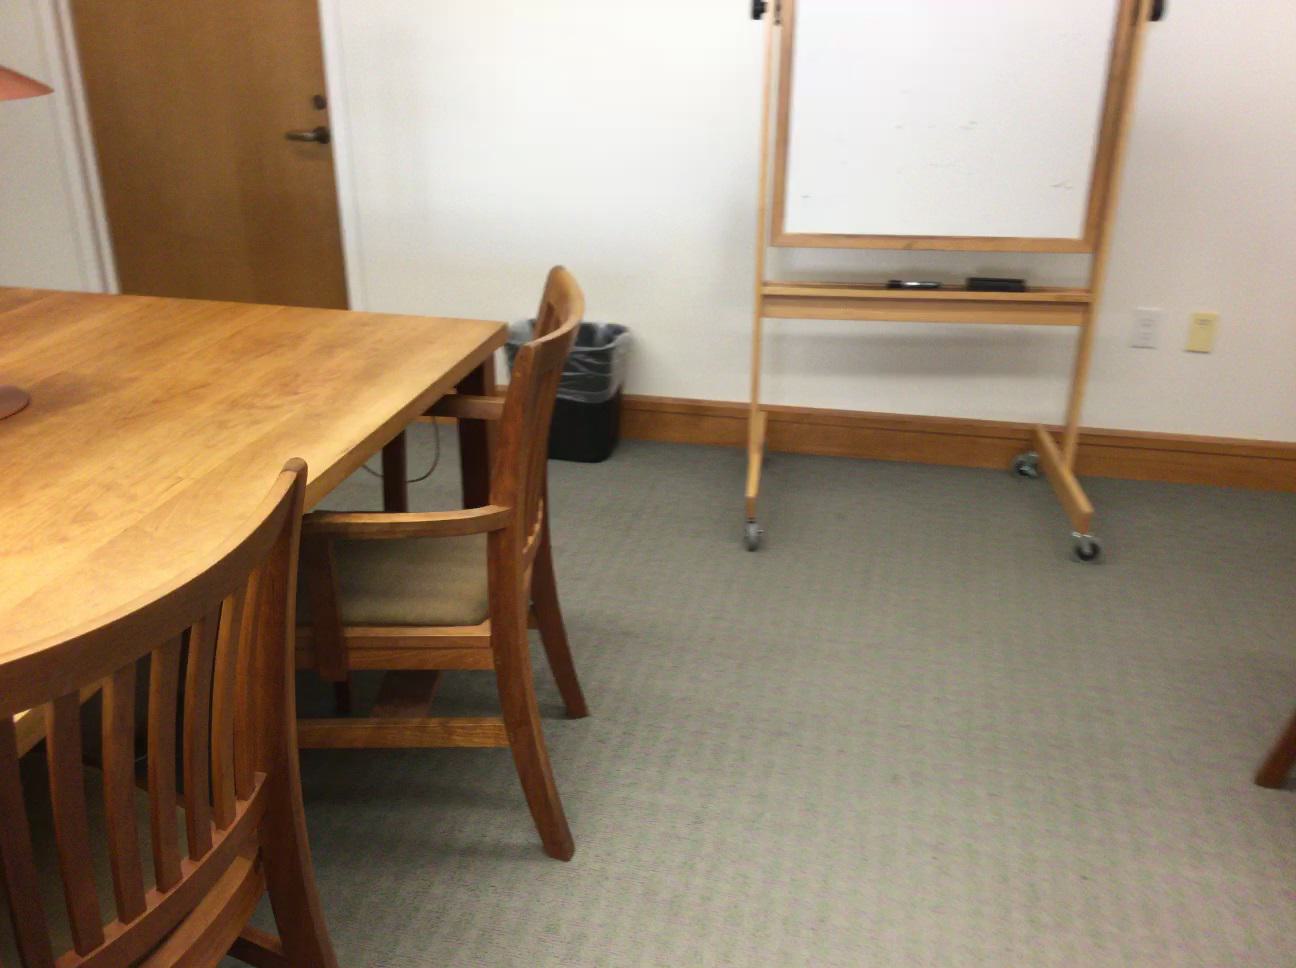
Question: In the image, there is the blackboard. Pinpoint several points within the vacant space situated in front of the blackboard from the object's perspective. Your final answer should be formatted as a list of tuples, i.e. [(x1, y1), ...], where each tuple contains the x and y coordinates of a point satisfying the conditions above. The coordinates should be between 0 and 1, indicating the normalized pixel locations of the points.
Answer: [(0.610, 0.583), (0.742, 0.652), (0.781, 0.679), (0.774, 0.615), (0.630, 0.663), (0.564, 0.635), (0.594, 0.659), (0.739, 0.612), (0.841, 0.601), (0.772, 0.596), (0.926, 0.648), (0.569, 0.616), (0.812, 0.637), (0.603, 0.619), (0.498, 0.628), (0.531, 0.632), (0.816, 0.659), (0.882, 0.624), (0.579, 0.581), (0.505, 0.610), (0.739, 0.593), (0.669, 0.645), (0.537, 0.613), (0.704, 0.670), (0.706, 0.591), (0.599, 0.638), (0.639, 0.603), (0.965, 0.652), (0.948, 0.611), (0.637, 0.622), (0.912, 0.607), (0.806, 0.599), (0.876, 0.604), (0.518, 0.575), (0.705, 0.608), (0.860, 0.686), (0.956, 0.630), (0.741, 0.631), (0.524, 0.652), (0.894, 0.666), (0.667, 0.666), (0.850, 0.640), (0.704, 0.649), (0.901, 0.690), (0.934, 0.670), (0.919, 0.627), (0.887, 0.645), (0.548, 0.577), (0.845, 0.621), (0.512, 0.592)]